Mićo Sokolović

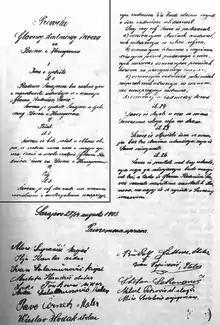
Part of the first page (upper left corner) and the last page of the original Rules of the General Workers' Union, with the names of the provisional management members

Sokolović returned to Sarajevo during that period and, on 22 May, became an employee of the National Printing House (founded in 1866 as Sopron's Printing House). At that time in Bosnia and Herzegovina, there were only isolated groups of workers who made efforts to improve their position, and they had vague and conflicting ideas of how to organise themselves. Sokolović began agitating in the printing house, and six weeks after he was employed there, its workers went on strike. For this success, Sokolović received a sentence of four days' imprisonment and the dismissal from his job. He then fully devoted himself to organising the labour movement in Sarajevo. On his initiative, representatives of workers of various trades gathered on 10 August 1905. They delivered a resolution, composed by Sokolović, requesting the city authorities to grant the workers the right of free association and of holding public meetings. After no response came from the authorities, Sokolović gathered the workers' representatives again on 21 August. They made a formal request to hold an assembly six days later to establish their organisation, and this request was soon granted.